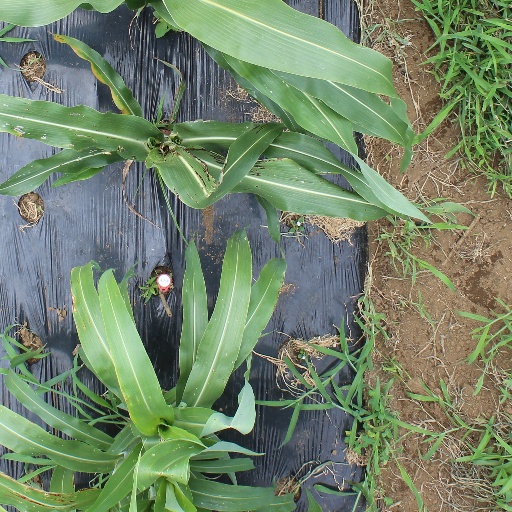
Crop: sorghum